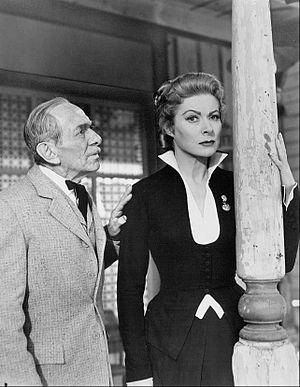
Florenz Ames est un acteur américain né le 6 janvier 1883 et mort le 6 mars 1961.